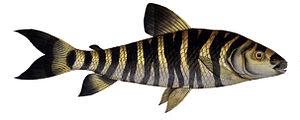
Leporinus fasciatus, communément appelé Leporinus à bandes, est une espèce de poissons appartenant à la famille des Anostomidés, elle-même de l'ordre des Characiformes, originaire d'Amérique du Sud.